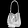
Label: Bag